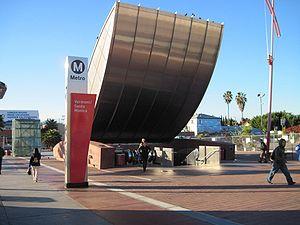
Vermont/Santa Monica est une station du métro de Los Angeles desservie par les rames de la ligne B et située dans le quartier d'East Hollywood à Los Angeles en Californie.